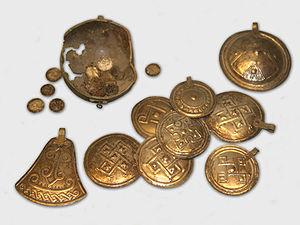
Le musée de l'histoire estonienne est un musée situé dans le quartier Vanalinn à Tallinn en Estonie.
Kumna est un village estonien de la commune d'Harku dans la région d'Harju. Sa population était de 281 habitants en 2007. Le village, autrefois domaine seigneurial de Kumna, est connu pour son petit château néoclassique.
Johnannes Burchard VIII, chevalier estonien, membre de la Confrérie de la Chevalerie Estonienne, fut le pharmacien de la ville de Tallinn, un féru d'antiquité et le fondateur du premier musée en Estonie.